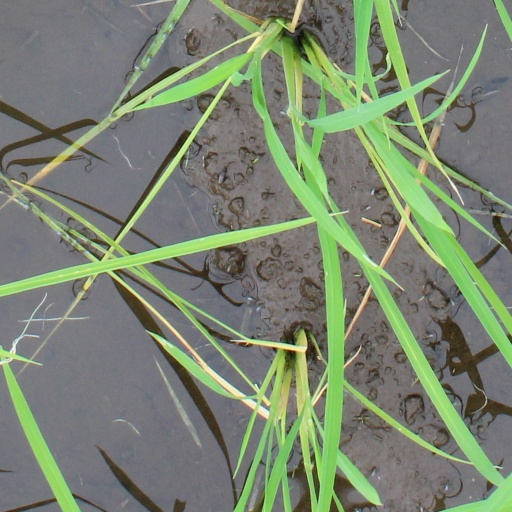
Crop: rice